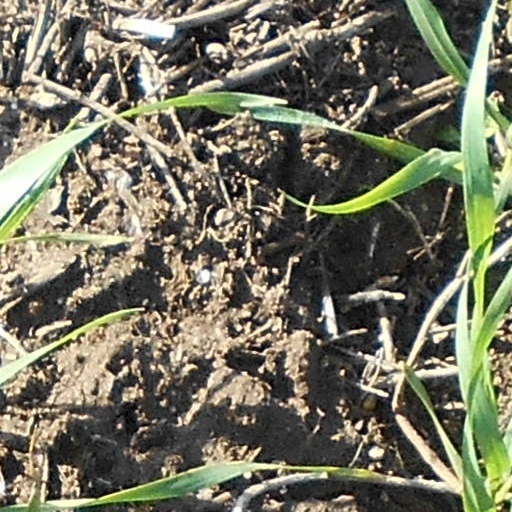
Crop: wheat